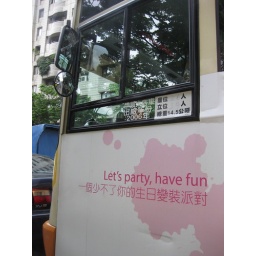
sitting in the taxi and this auspicious bus pulled up right next to my window.